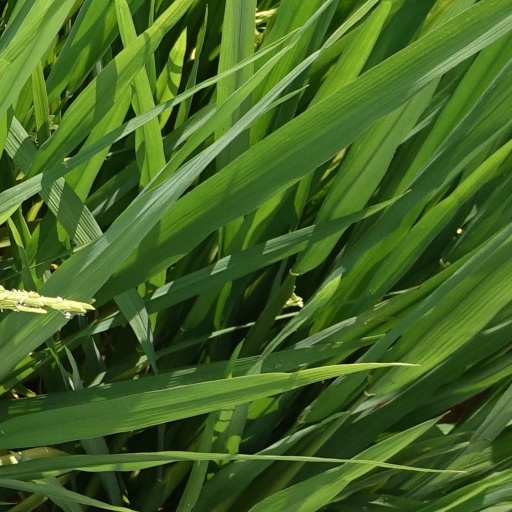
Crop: rice